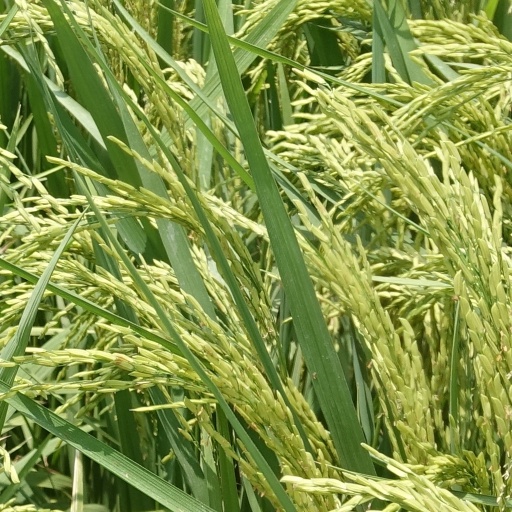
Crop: rice